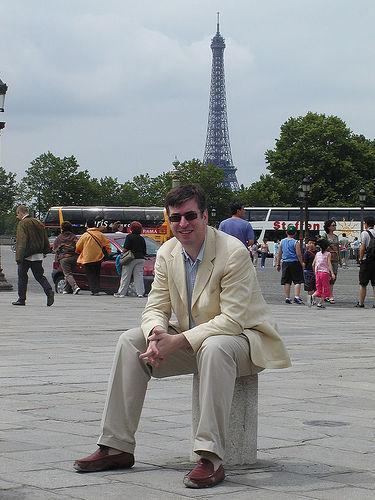
Weather: cloudy or overcast